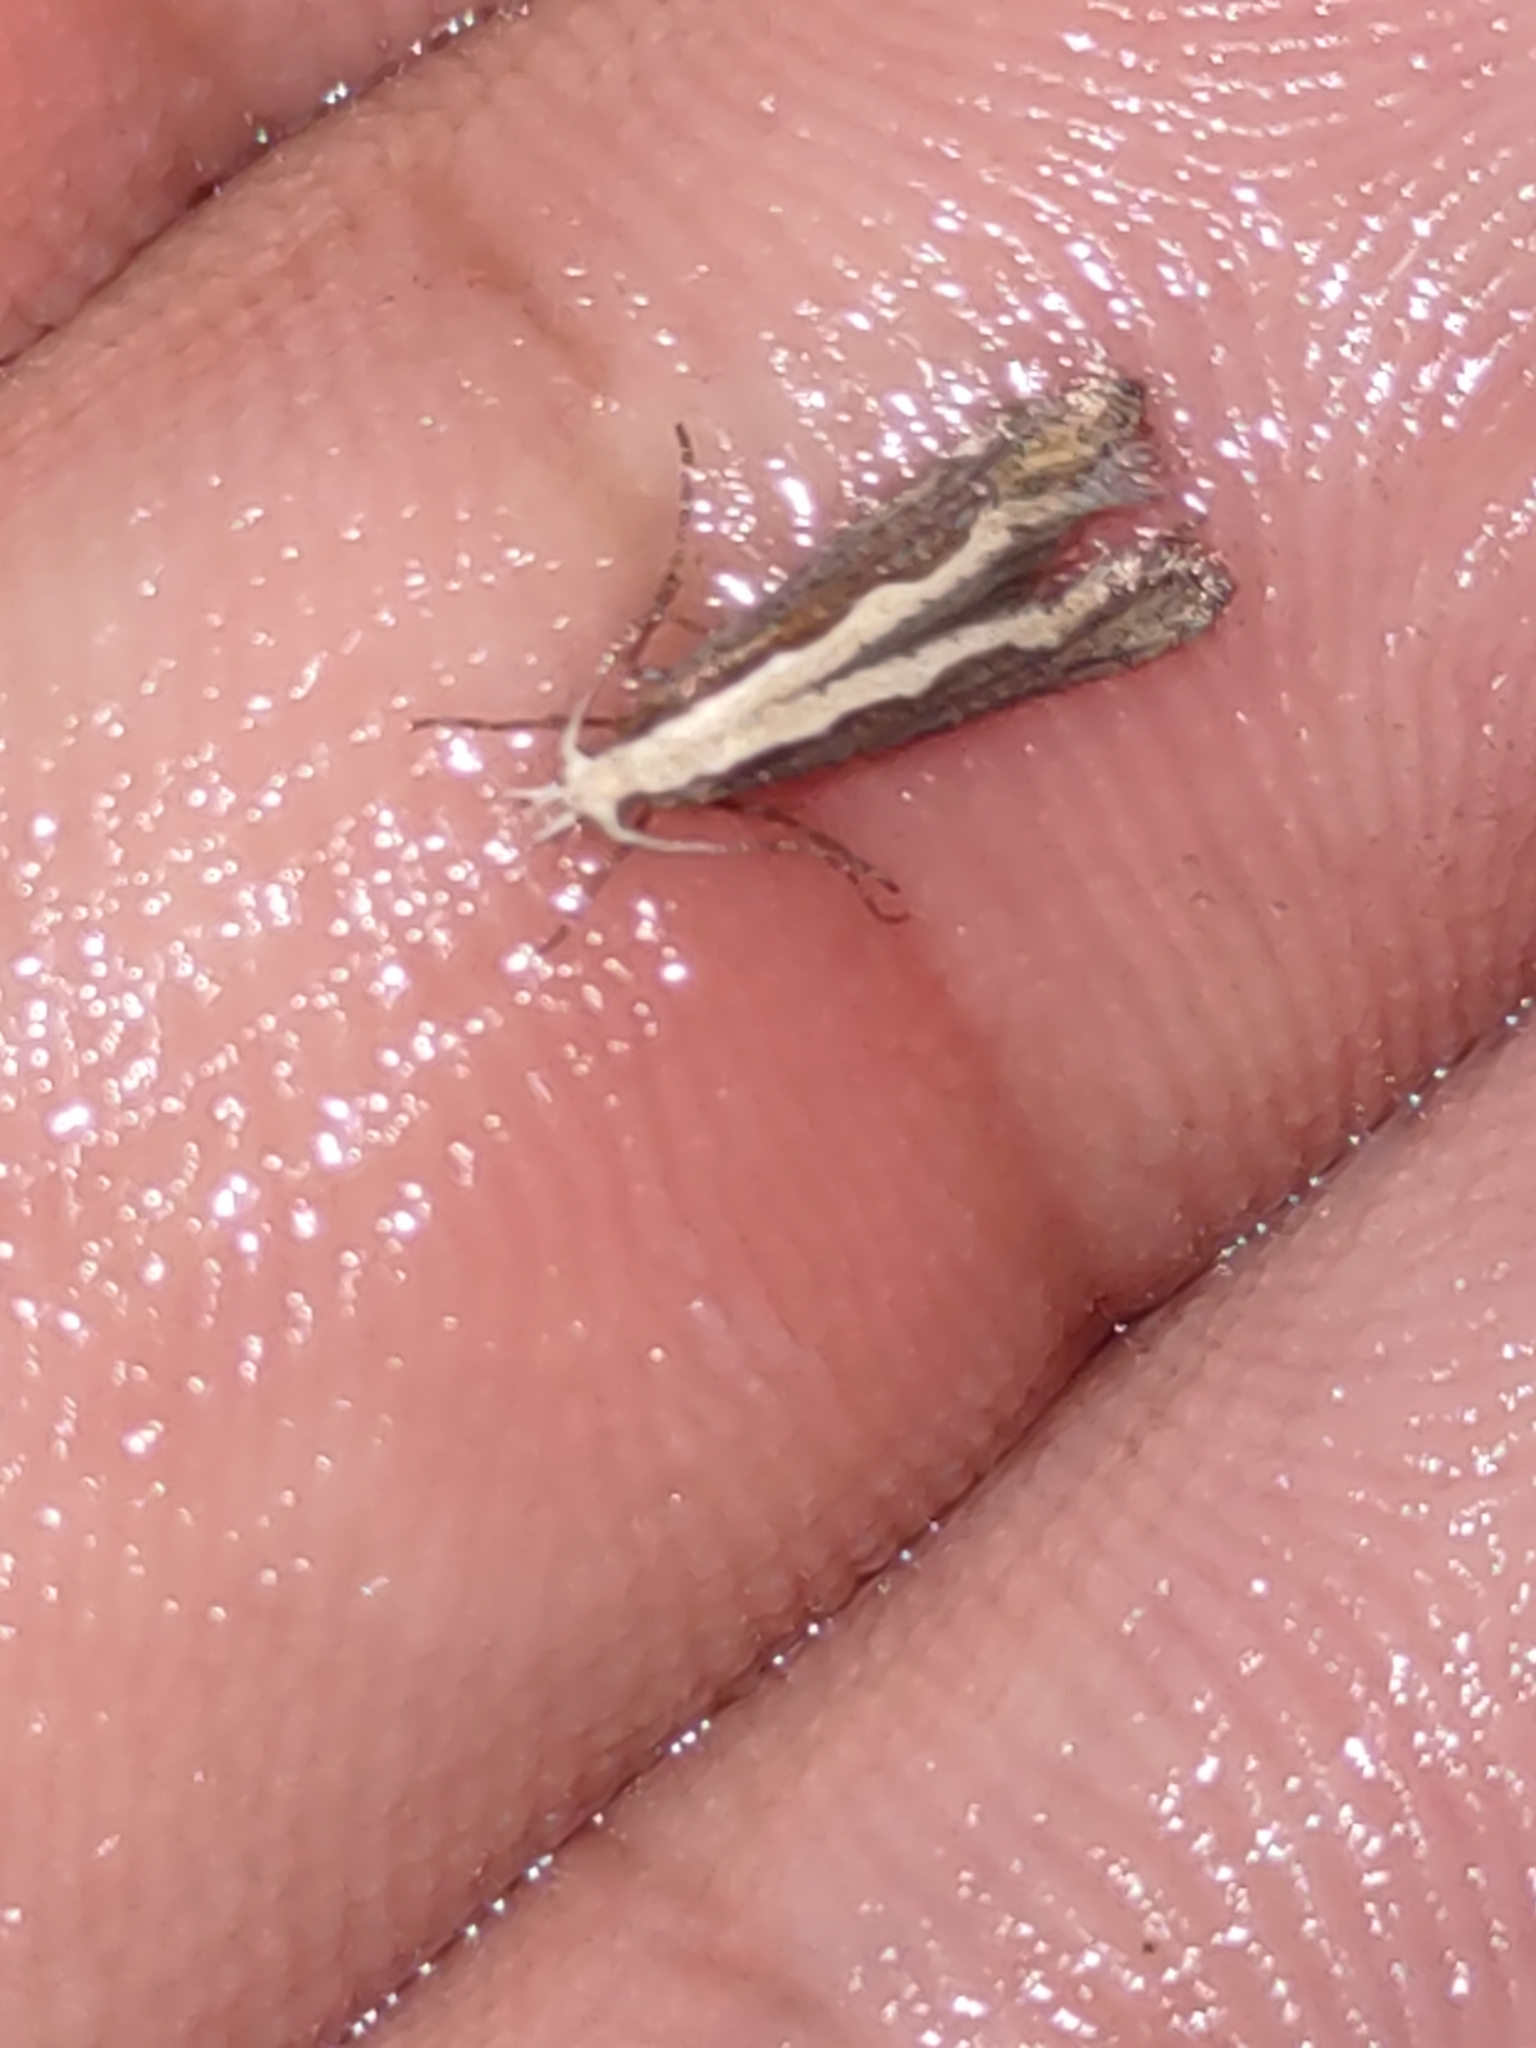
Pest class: diamondback_moth